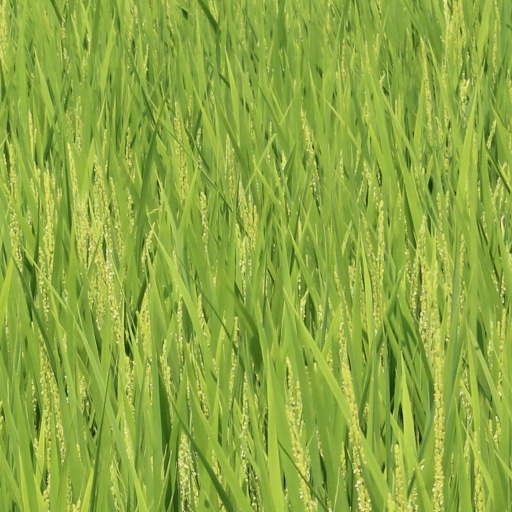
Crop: rice